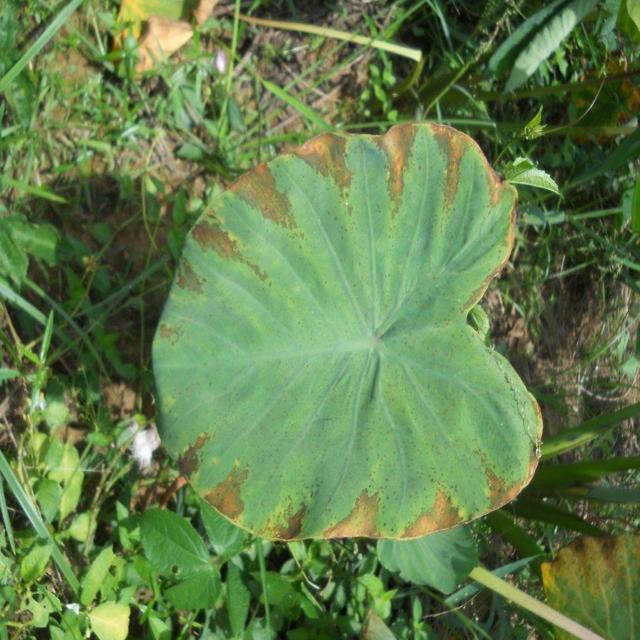
Label: Mid_Blight